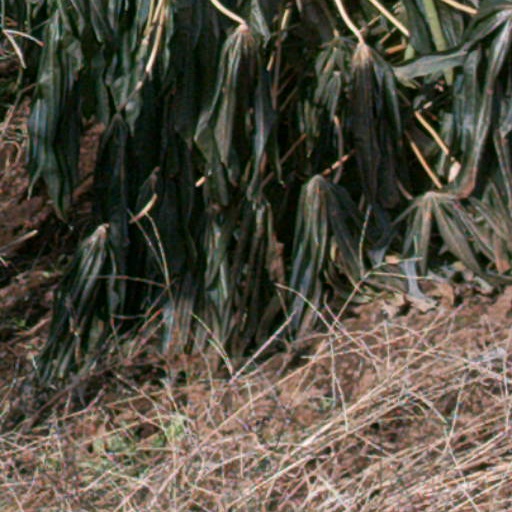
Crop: cassava